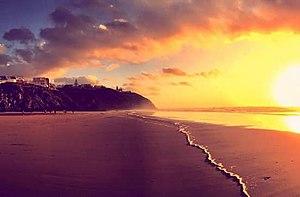
Mirleft est une commune rurale marocaine de la province de Sidi Ifni, dans la région administrative de Guelmim-Oued Noun. Elle a pour chef-lieu un village amazigh du même nom.